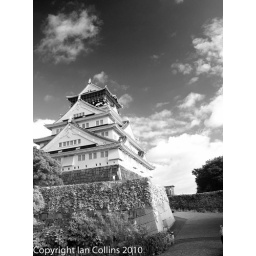
Playing in photoshop. Into black and white and minus the people. voila! All criticisms, comments, tips and advice greatfully received!